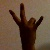
The image shows a hand gesture representing the number 7 in Indian Sign Language.